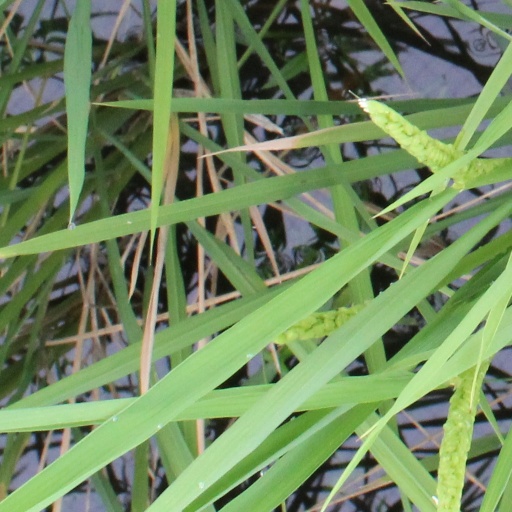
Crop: rice